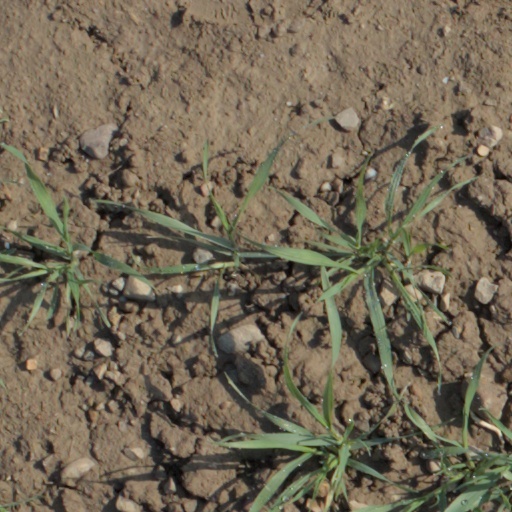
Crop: wheat